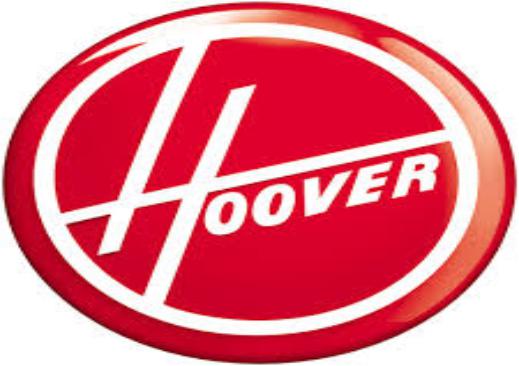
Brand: Hoover
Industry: Leisure